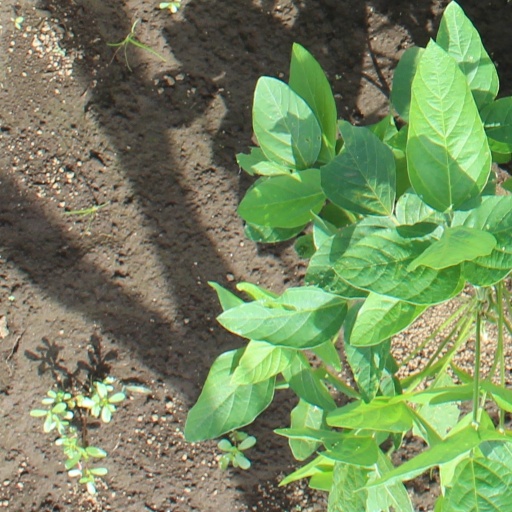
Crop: soybean